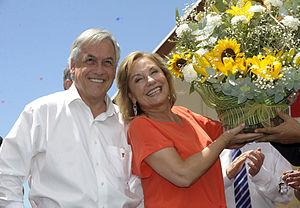
Miguel Juan Sebastián Piñera Echenique, né le 1ᵉʳ décembre 1949 à Santiago, est un homme d'affaires et homme d'État chilien, président de la République de 2010 à 2014 et depuis 2018.